Matt Carpenter

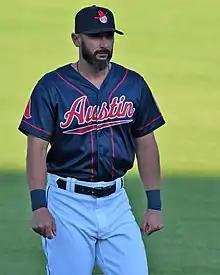
Carpenter with the Round Rock Express in 2022

In a June 4 matchup against the Kansas City Royals, Carpenter raked five hits in five at-bats to raise his batting average to a season-high .307. His double in the eleventh inning provided the game-winning RBI in a 5–2 victory. It was the first five-hit game for the Cardinals since Ryan Ludwick's on September 4, 2009. Carpenter finished that game having reached base in 10 consecutive plate appearances. The five hits brought him into a tie for the NL lead in hits (73), and until that point he led NL leadoff hitters in runs (40) and BB (33). After first-half results through July 6 including a .282 batting average, four home runs, 32 RBI, and a .375 OBP, he was selected to his second All-Star Game at Target Field in Minneapolis, Minnesota.